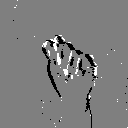
ASL letter: t